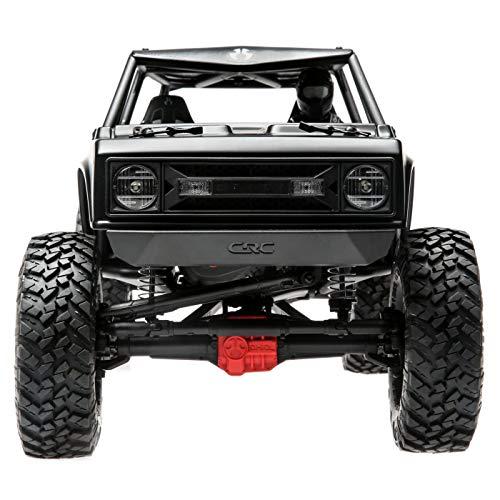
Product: Axial Wraith 1.9 1/10 Scale Electric 4WD RTR RC Rock Crawler with 2.4GHz Tx/Rx System, Black
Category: Toys & Games | Hobbies | Remote & App Controlled Vehicles & Parts | Remote & App Controlled Vehicles
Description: Includes: Axial Wraith 1.9 4WD RC RTR.
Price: $373.48
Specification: ProductDimensions:17.8x8.8x8.8inches|ItemWeight:4.63pounds|ShippingWeight:8.85pounds(Viewshippingratesandpolicies)|ASIN:B07PMKHYP5|Itemmodelnumber:AXI90074T2|Manufacturerrecommendedage:15yearsandup